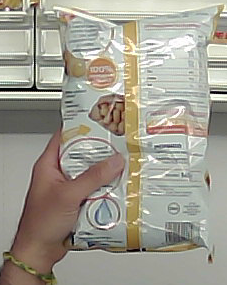
Product: lays_classic